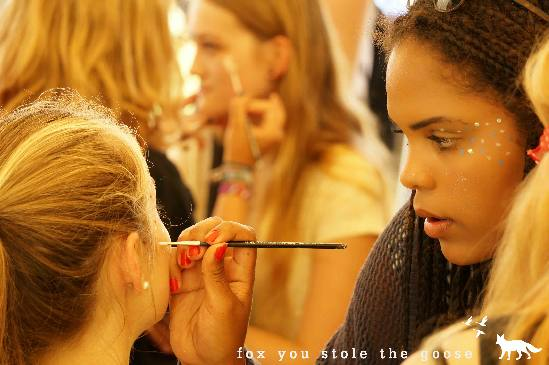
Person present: Yes